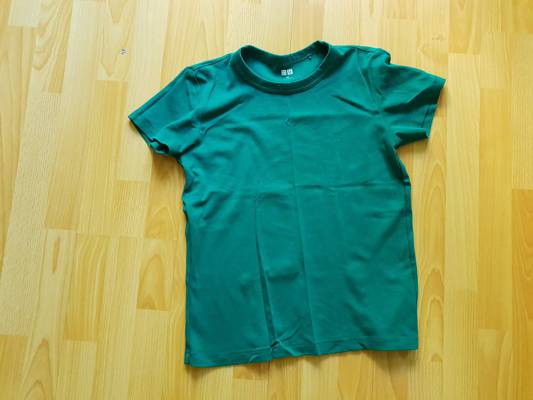
Waste category: clothes